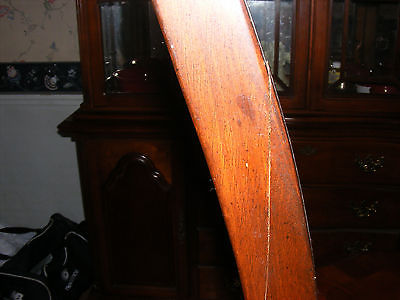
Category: table